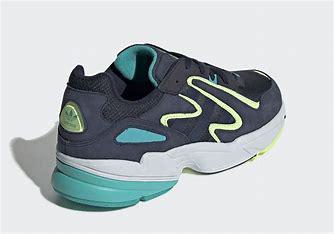
Brand: Adidas
Model: Yung 96 Chasm